Tuberculosis treatment in Colorado Springs

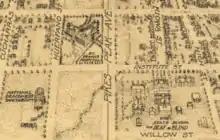
The National Deaconess Sanitarium building (built as the 1890 Bellevue Sanitarium) was near the Colorado School for the Deaf and Blind (1874) and the St. Francis Hospital (1887).

The Eleanor Home, run by Eleanor Collier and about 30 women, administered care beginning in 1888 to patients with tuberculosis while the Bellevue Sanitarium was built. The Bellevue Sanitarium opened in 1890 on Institute Street near St. Francis Hospital with five tents. It was founded by a group of physicians and the house physician was Dr. S. Edwin Solly. The matron was Mary E. Dean, RN. In 1900, it became the National Deaconess Sanitarium, sponsored by the Methodist Church. It evolved into the Beth-El Hospital in 1911 and ultimately Memorial Hospital in 1943.